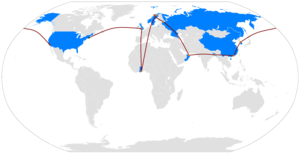
The Amazing Race, est une émission de télévision américaine dans laquelle des équipes de deux ou de quatre personnes font une course autour du monde contre d'autres équipes. L'équipe finissant première gagne un million de dollars.